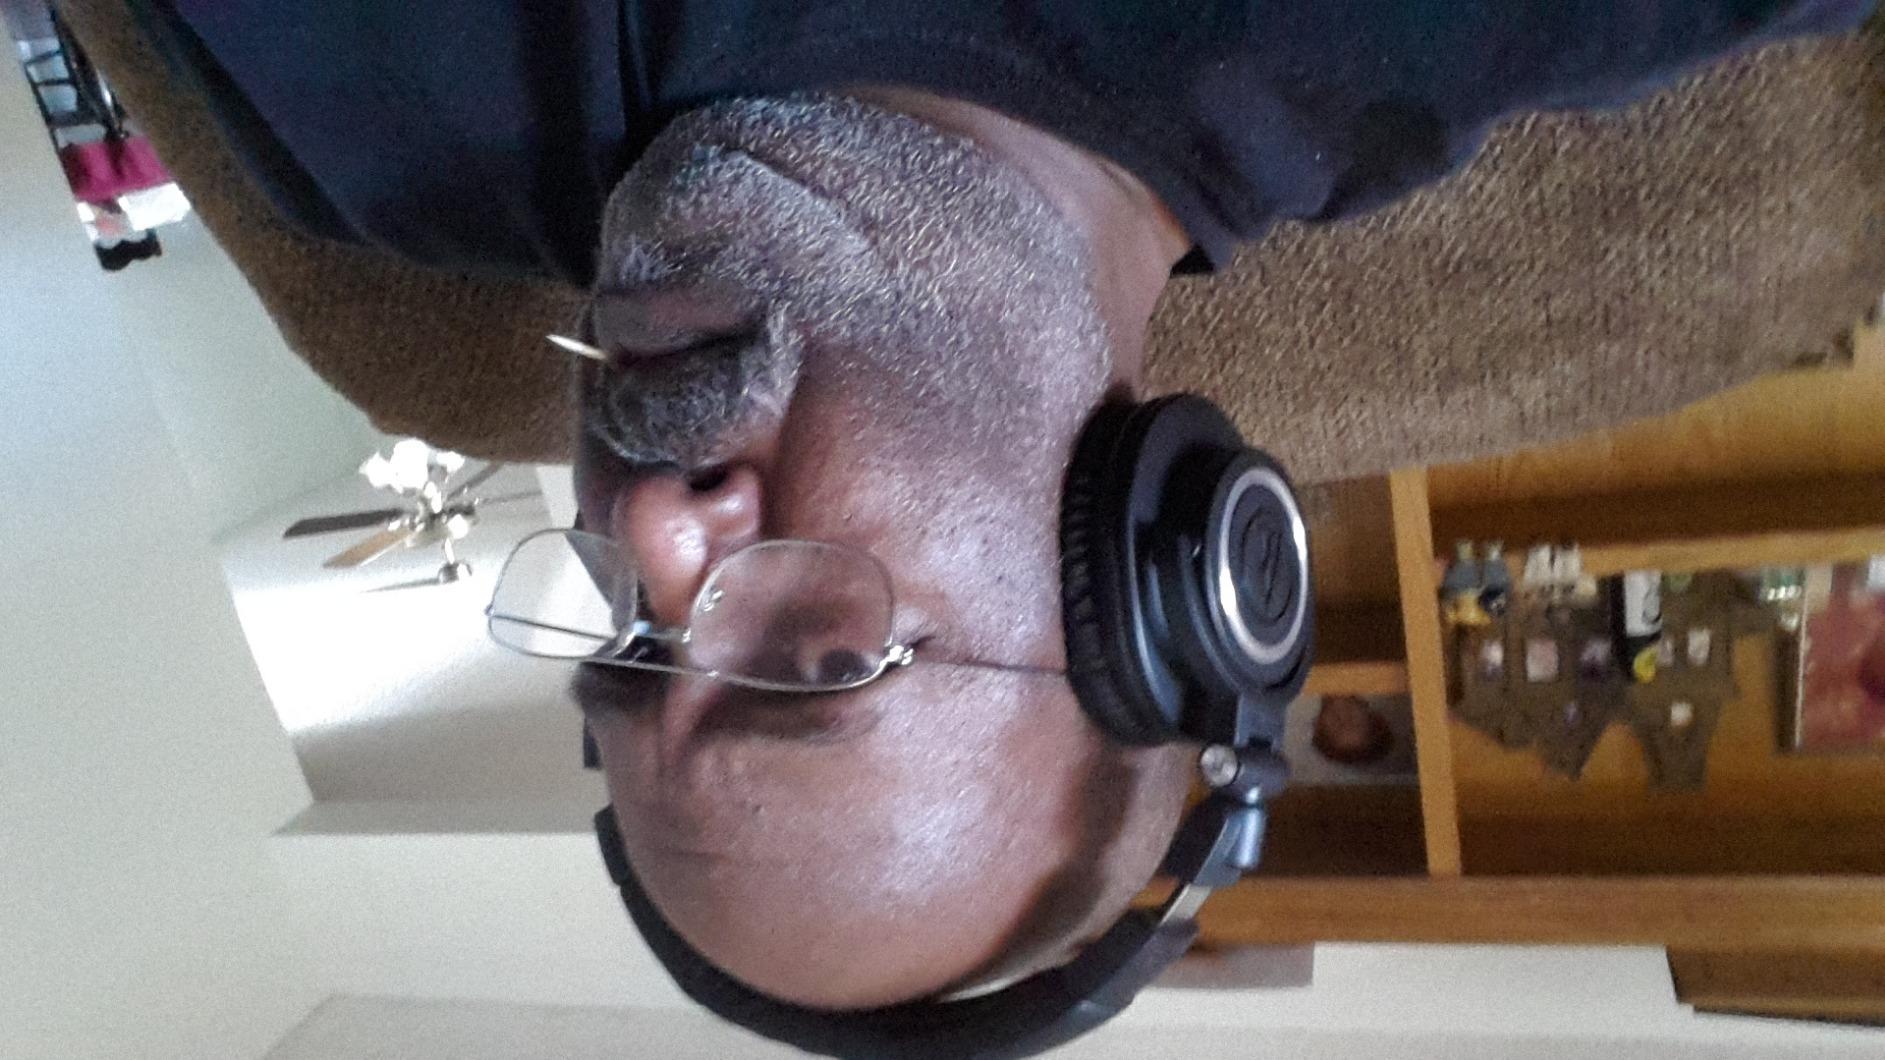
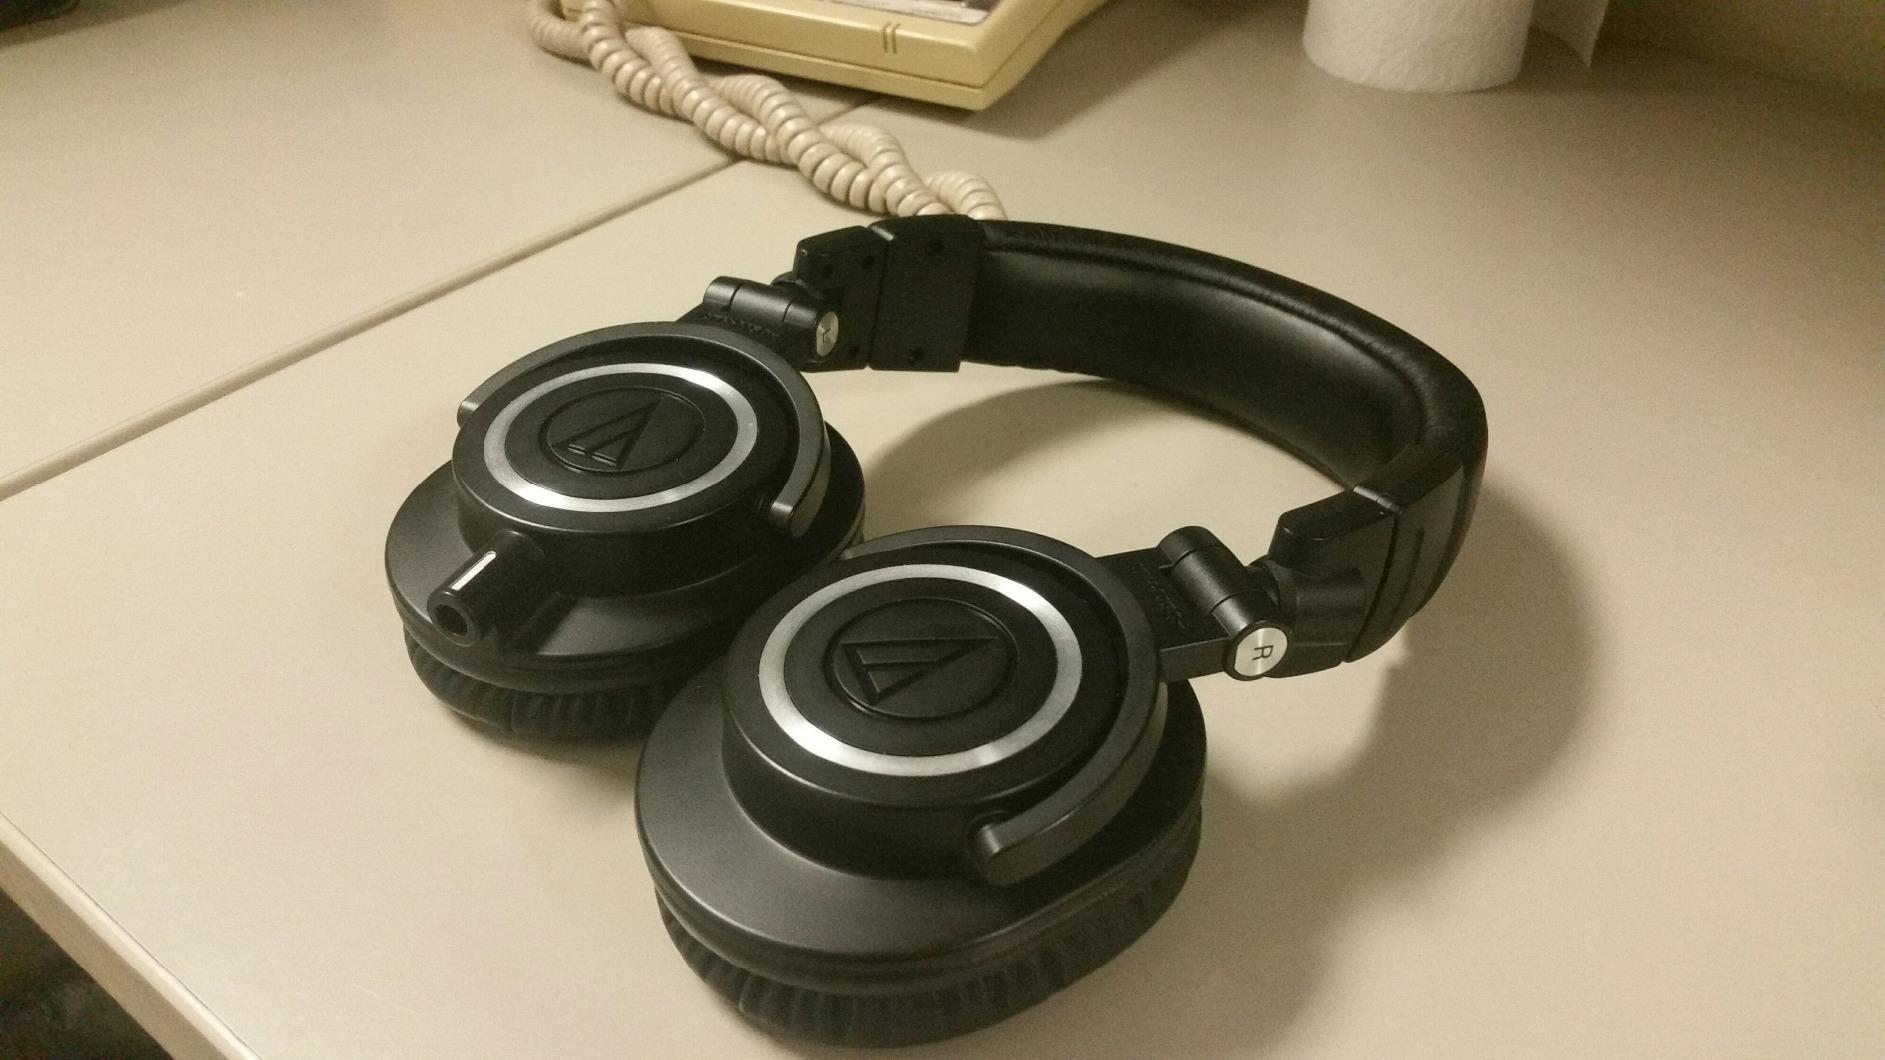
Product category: headphones
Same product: yes